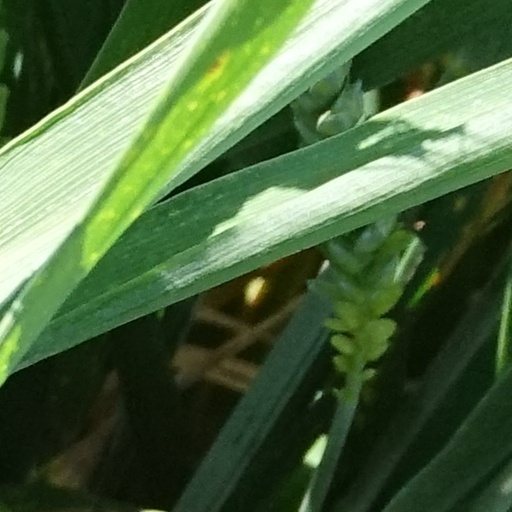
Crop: wheat